Less Than Jake

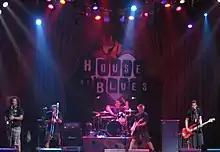
Less Than Jake performs at The House of Blues in Las Vegas, September 2004.

Less Than Jake returned to major label status with its next album "Anthem", releasing the 2003 LP on Warner Bros./Sire Records. Debuting at No. 45 on the Billboard 200 (the band's highest to date), the album featured three major singles in both the US and the UK, with "She's Gonna Break Soon" (which spent a couple weeks on TRL), "The Science Of Selling Yourself Short" (which spent five weeks on the Billboard Top 40, peaking at No. 37), and "The Brightest Bulb Has Burned Out" (featuring Billy Bragg), which spent time in the UK Top 40. Actress Alexis Bledel, known for her role as Rory Gilmore on "Gilmore Girls", appeared in the video for "She's Gonna Break Soon", where she played the unnamed subject of the song, an angsty teen girl who has a nervous breakdown and destroys her bedroom over the course of the song. The band spent the rest of the year promoting the new album by playing the Warped Tour and gained support from Fall Out Boy, Yellowcard, and Bang Tango during its fall 2003 tour. The band released "B Is for B-sides" in July 2004. The album comprised tracks that didn't make "Anthem"'s final cut and was produced by Less Than Jake. The DVD retrospective "The People's History of Less Than Jake" appeared a month later, featuring both professional and bootleg recordings of the band. The band also held the opening spot on the main stage during the Projekt Revolution tour in the summer of 2004 with Linkin Park, Korn, Snoop Dogg, and The Used before taking a long break to write the group's next record.